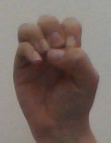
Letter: ha